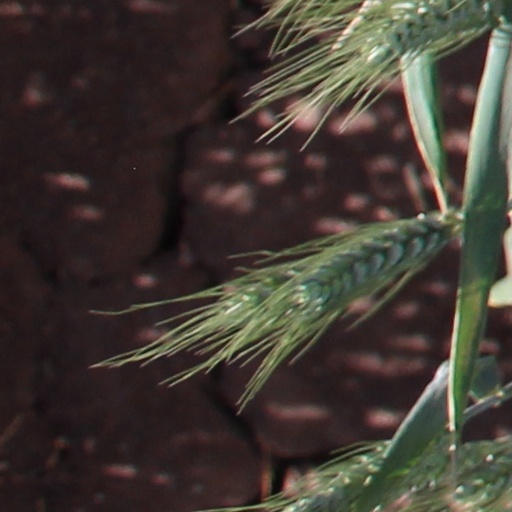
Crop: wheat